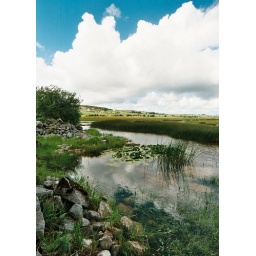
Turlough are areas of land where the ground floods and dries repeatedly as the water table changes in the limestone around.